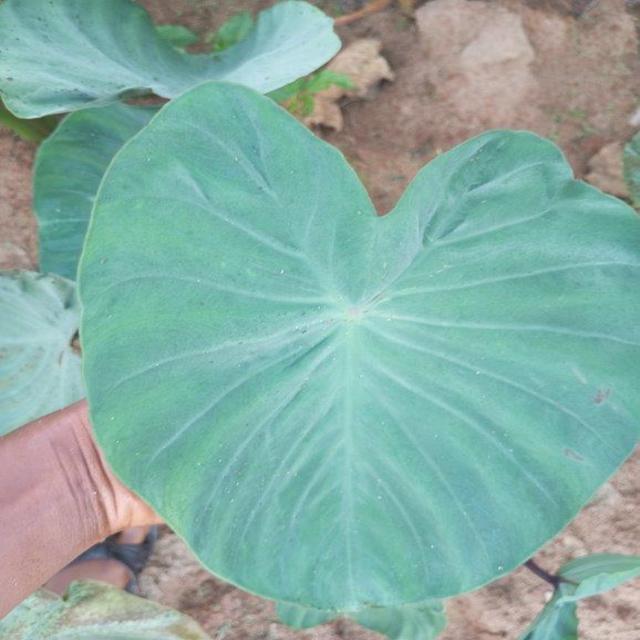
Label: Healthy